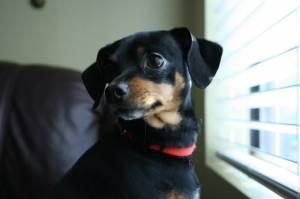
miniature pinscher